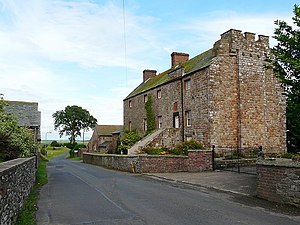
Borge og slotte i England / Cumbria
Denne liste over borge og slotte i England er ikke en liste over alle bygninger og steder, hvor ordet ”castle” indgår i navnet eller en liste over bygninger, som er en borg i middelalderlig henseende. Det er heller ikke en liste over alle borge og slotte, der nogensinde er bygget i England: Mange er forsvundet sporløst, men er hovedsageligt en liste over bygninger og ruiner. De bygninger, som er bevaret, er alle blevet ændret i løbet af historien.